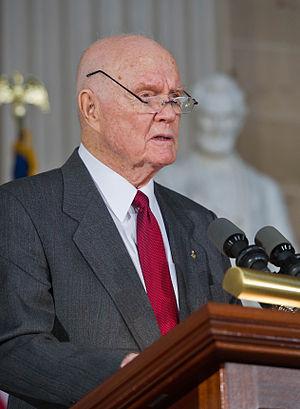
John Herschel Glenn, Jr., né le 18 juillet 1921 à Cambridge et mort le 8 décembre 2016 à Columbus, est un astronaute et un homme politique américain. En 1962, à bord de la capsule de la mission spatiale Mercury-Atlas 6, Glenn fait trois fois le tour de la Terre et devient ainsi le premier américain à effectuer un vol orbital. Après avoir pris sa retraite de la NASA en 1964 il entame une carrière politique. De 1974 à 1999 il est élu en tant que sénateur démocrate de l'État de l'Ohio. En 1998, il vole une dernière fois dans l'espace à bord de la navette spatiale américaine.